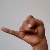
The image shows a hand gesture representing the letter 'J' in Indian Sign Language.